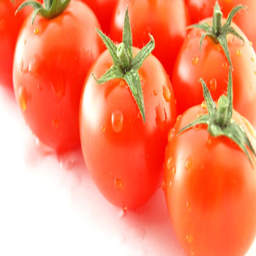
grow tomatoes in any season